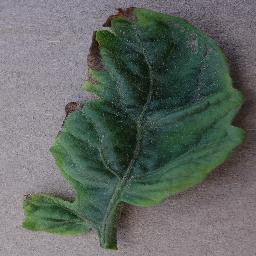
Label: Tomato___Tomato_Yellow_Leaf_Curl_Virus